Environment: lab
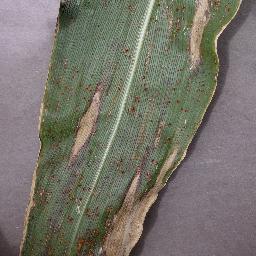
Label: northern_corn_leaf_blight